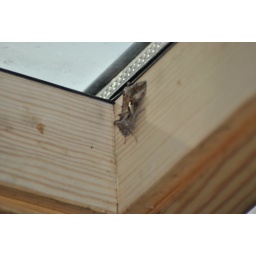
A moth in the corner of my kitchen window